Arm

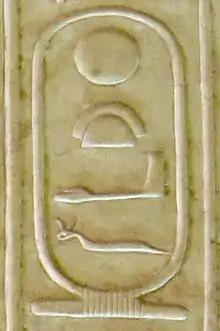
The arm, as can be seen here, formed one component of hieroglyphs

The cubital fossa is clinically important for venepuncture and for blood pressure measurement.